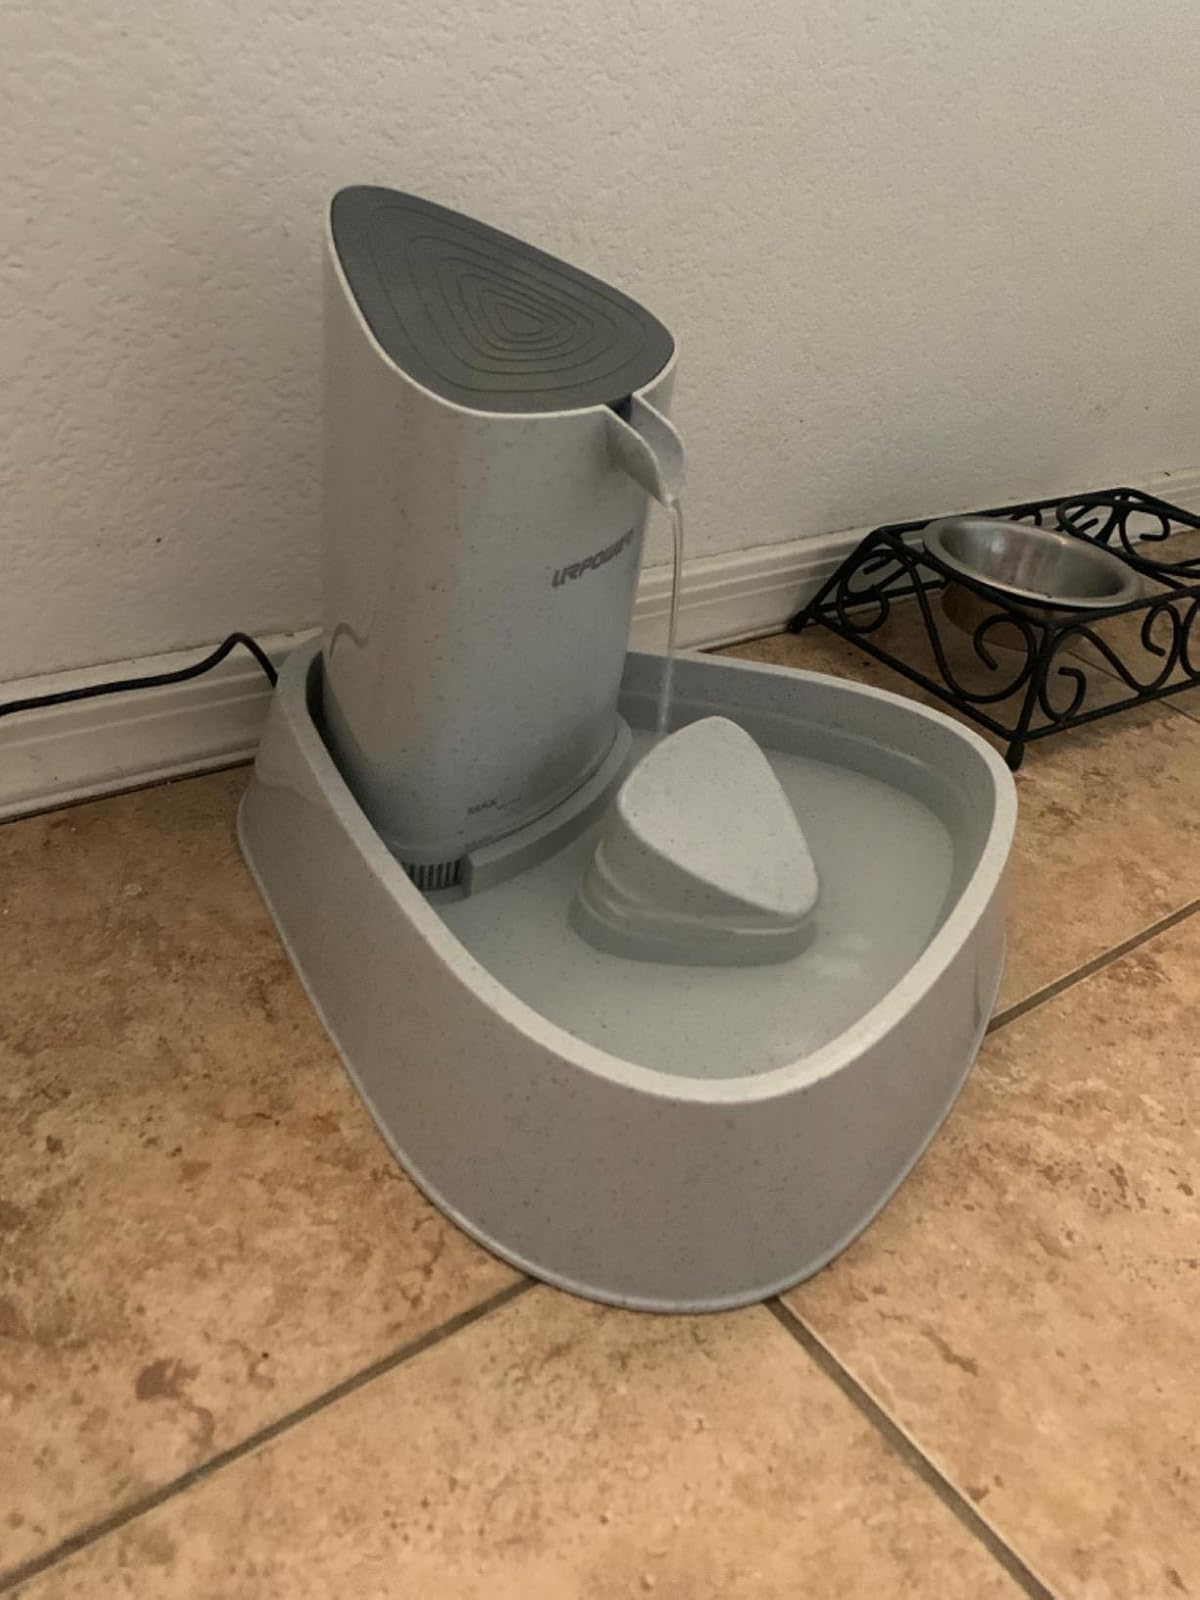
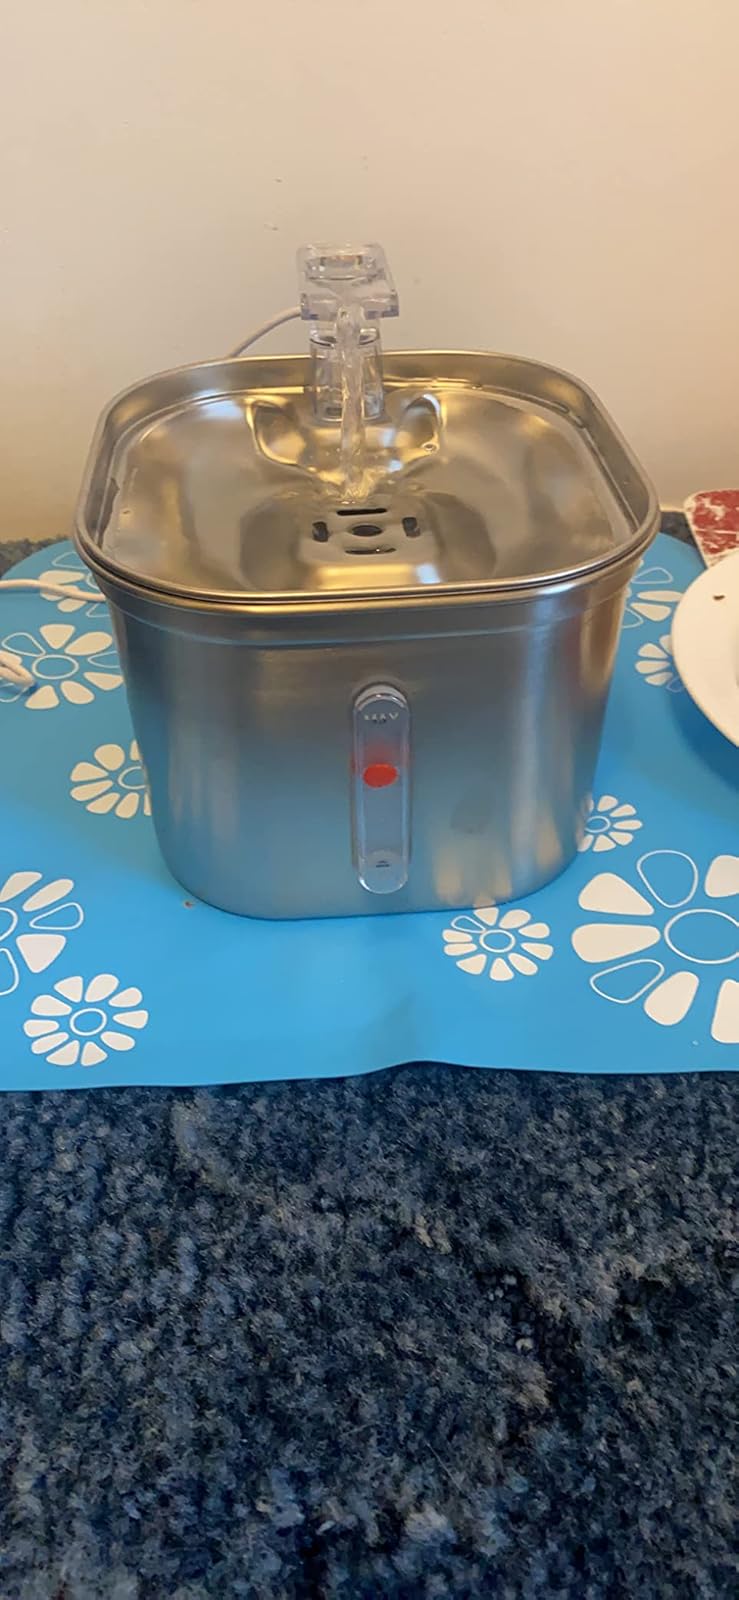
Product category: items_bowl
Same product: no